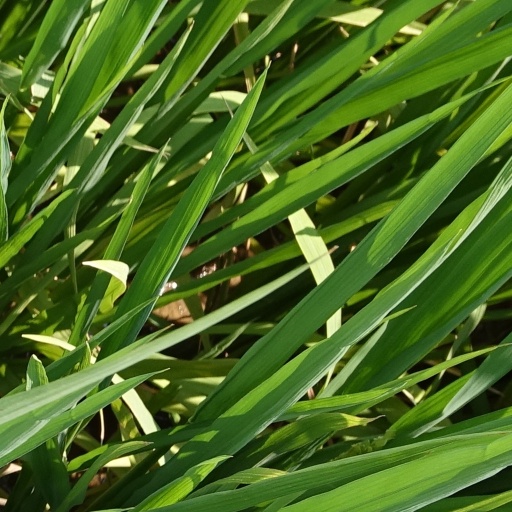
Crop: rice